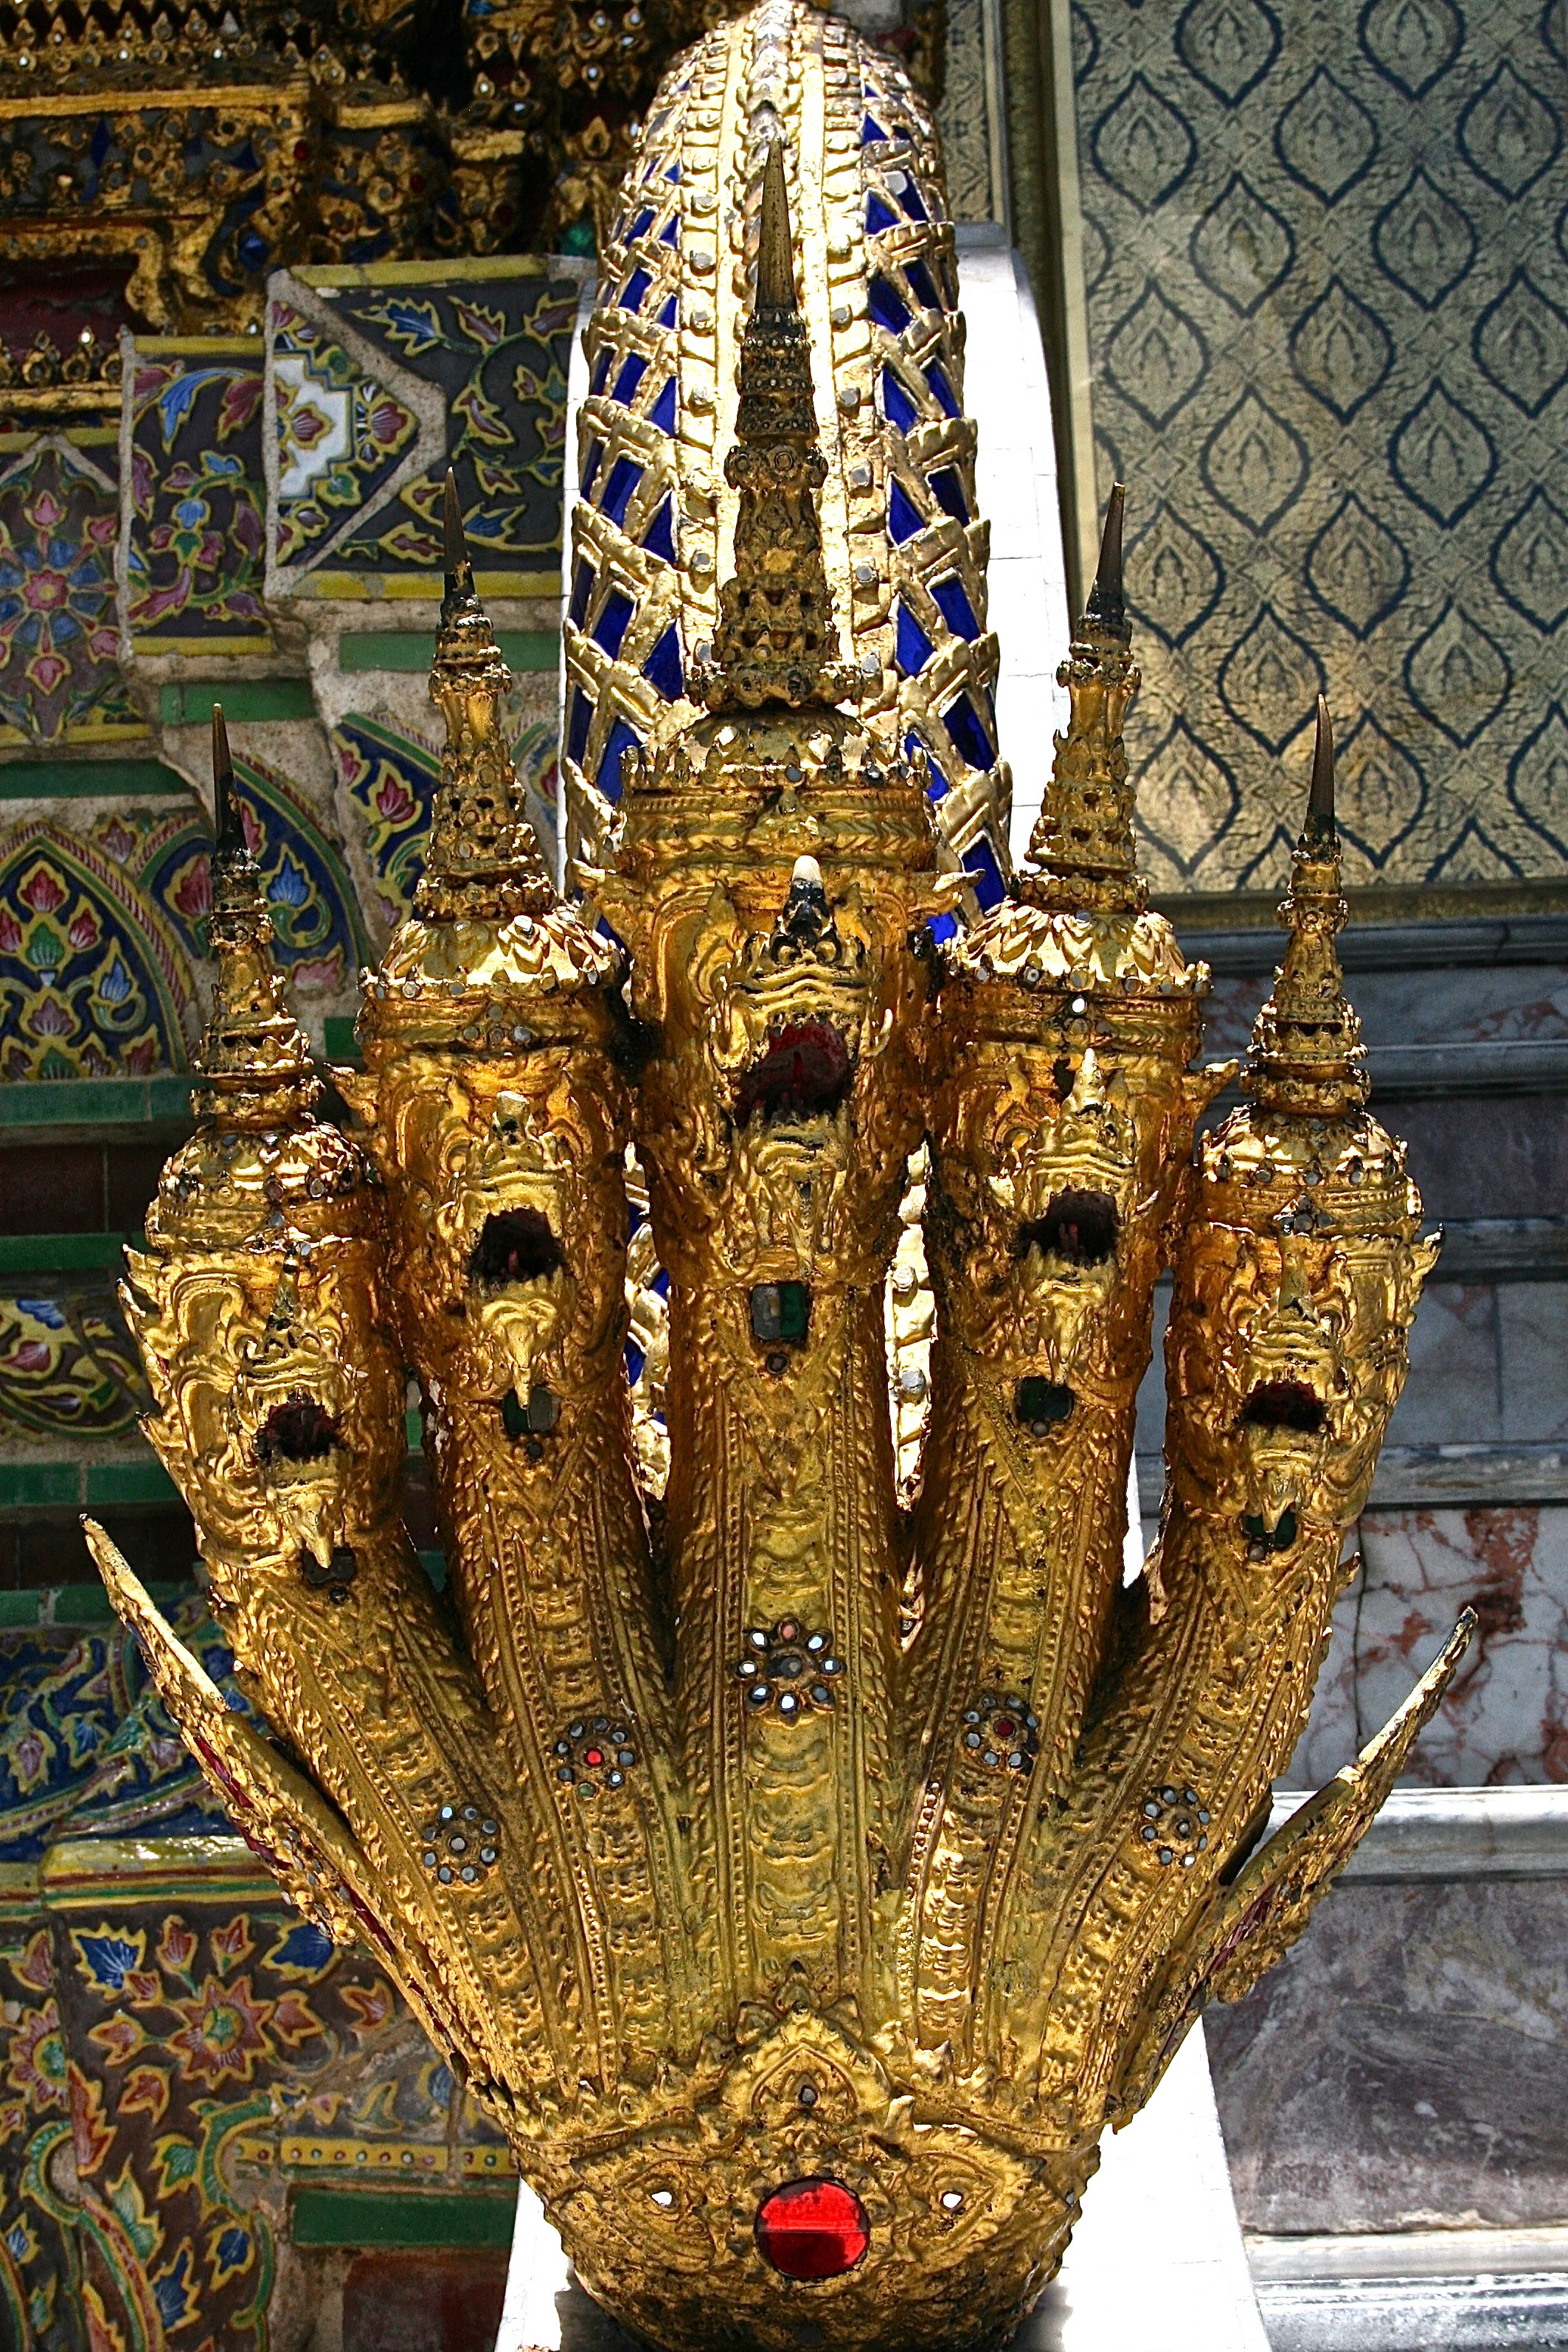
architecture, statue, buddhist, ancient, lighting, thailand, sculpture, religious, art, gold, temple, buildings, faith, dragon, culture, gods, chandelier, teeth, carving, protection, heads, dragons, horned, ancient history